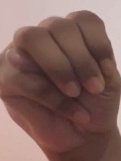
ASL sign: M